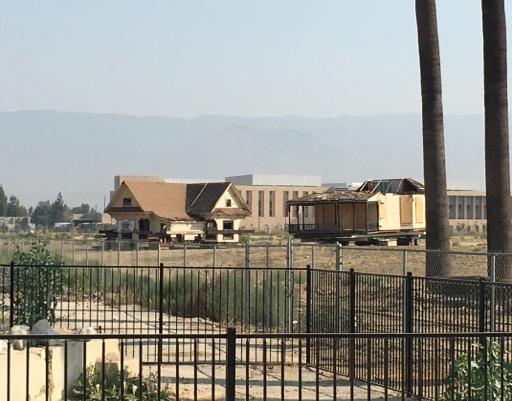
both pieces of the house sit awaiting restoration .